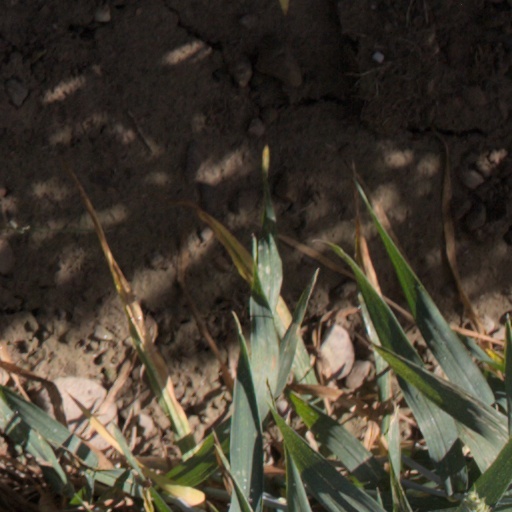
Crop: wheat